Gallery of Modern Art, Glasgow

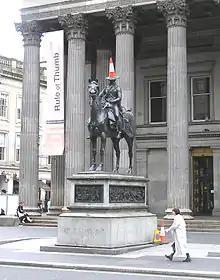

Since its opening in 1996, the gallery has hosted several million visitors. It has a dedicated Education and Access studio, facilitating workshops and artists talks and in the basement a Learning Library. The building also contains a café, free Internet access terminals, multimedia, art, and general book-lending facilities. Exhibits include works by David Hockney, Sebastião Salgado, and Andy Warhol as well as Scottish artists such as John Bellany and Ken Currie.